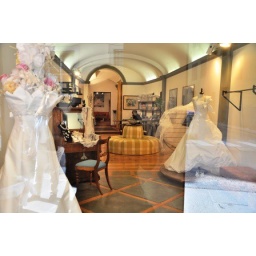
View from outside the windows of a wedding dress shop in Florence, Italy.